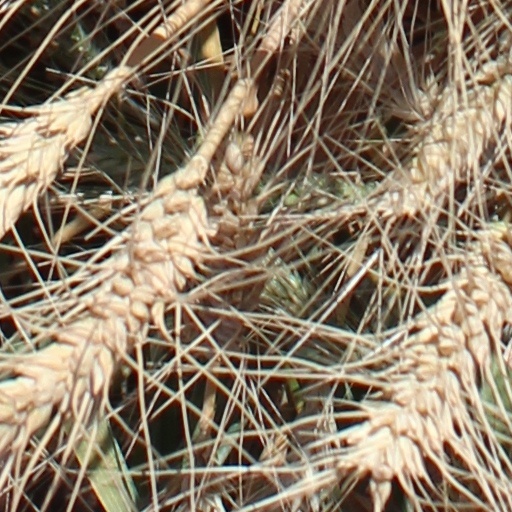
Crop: wheat